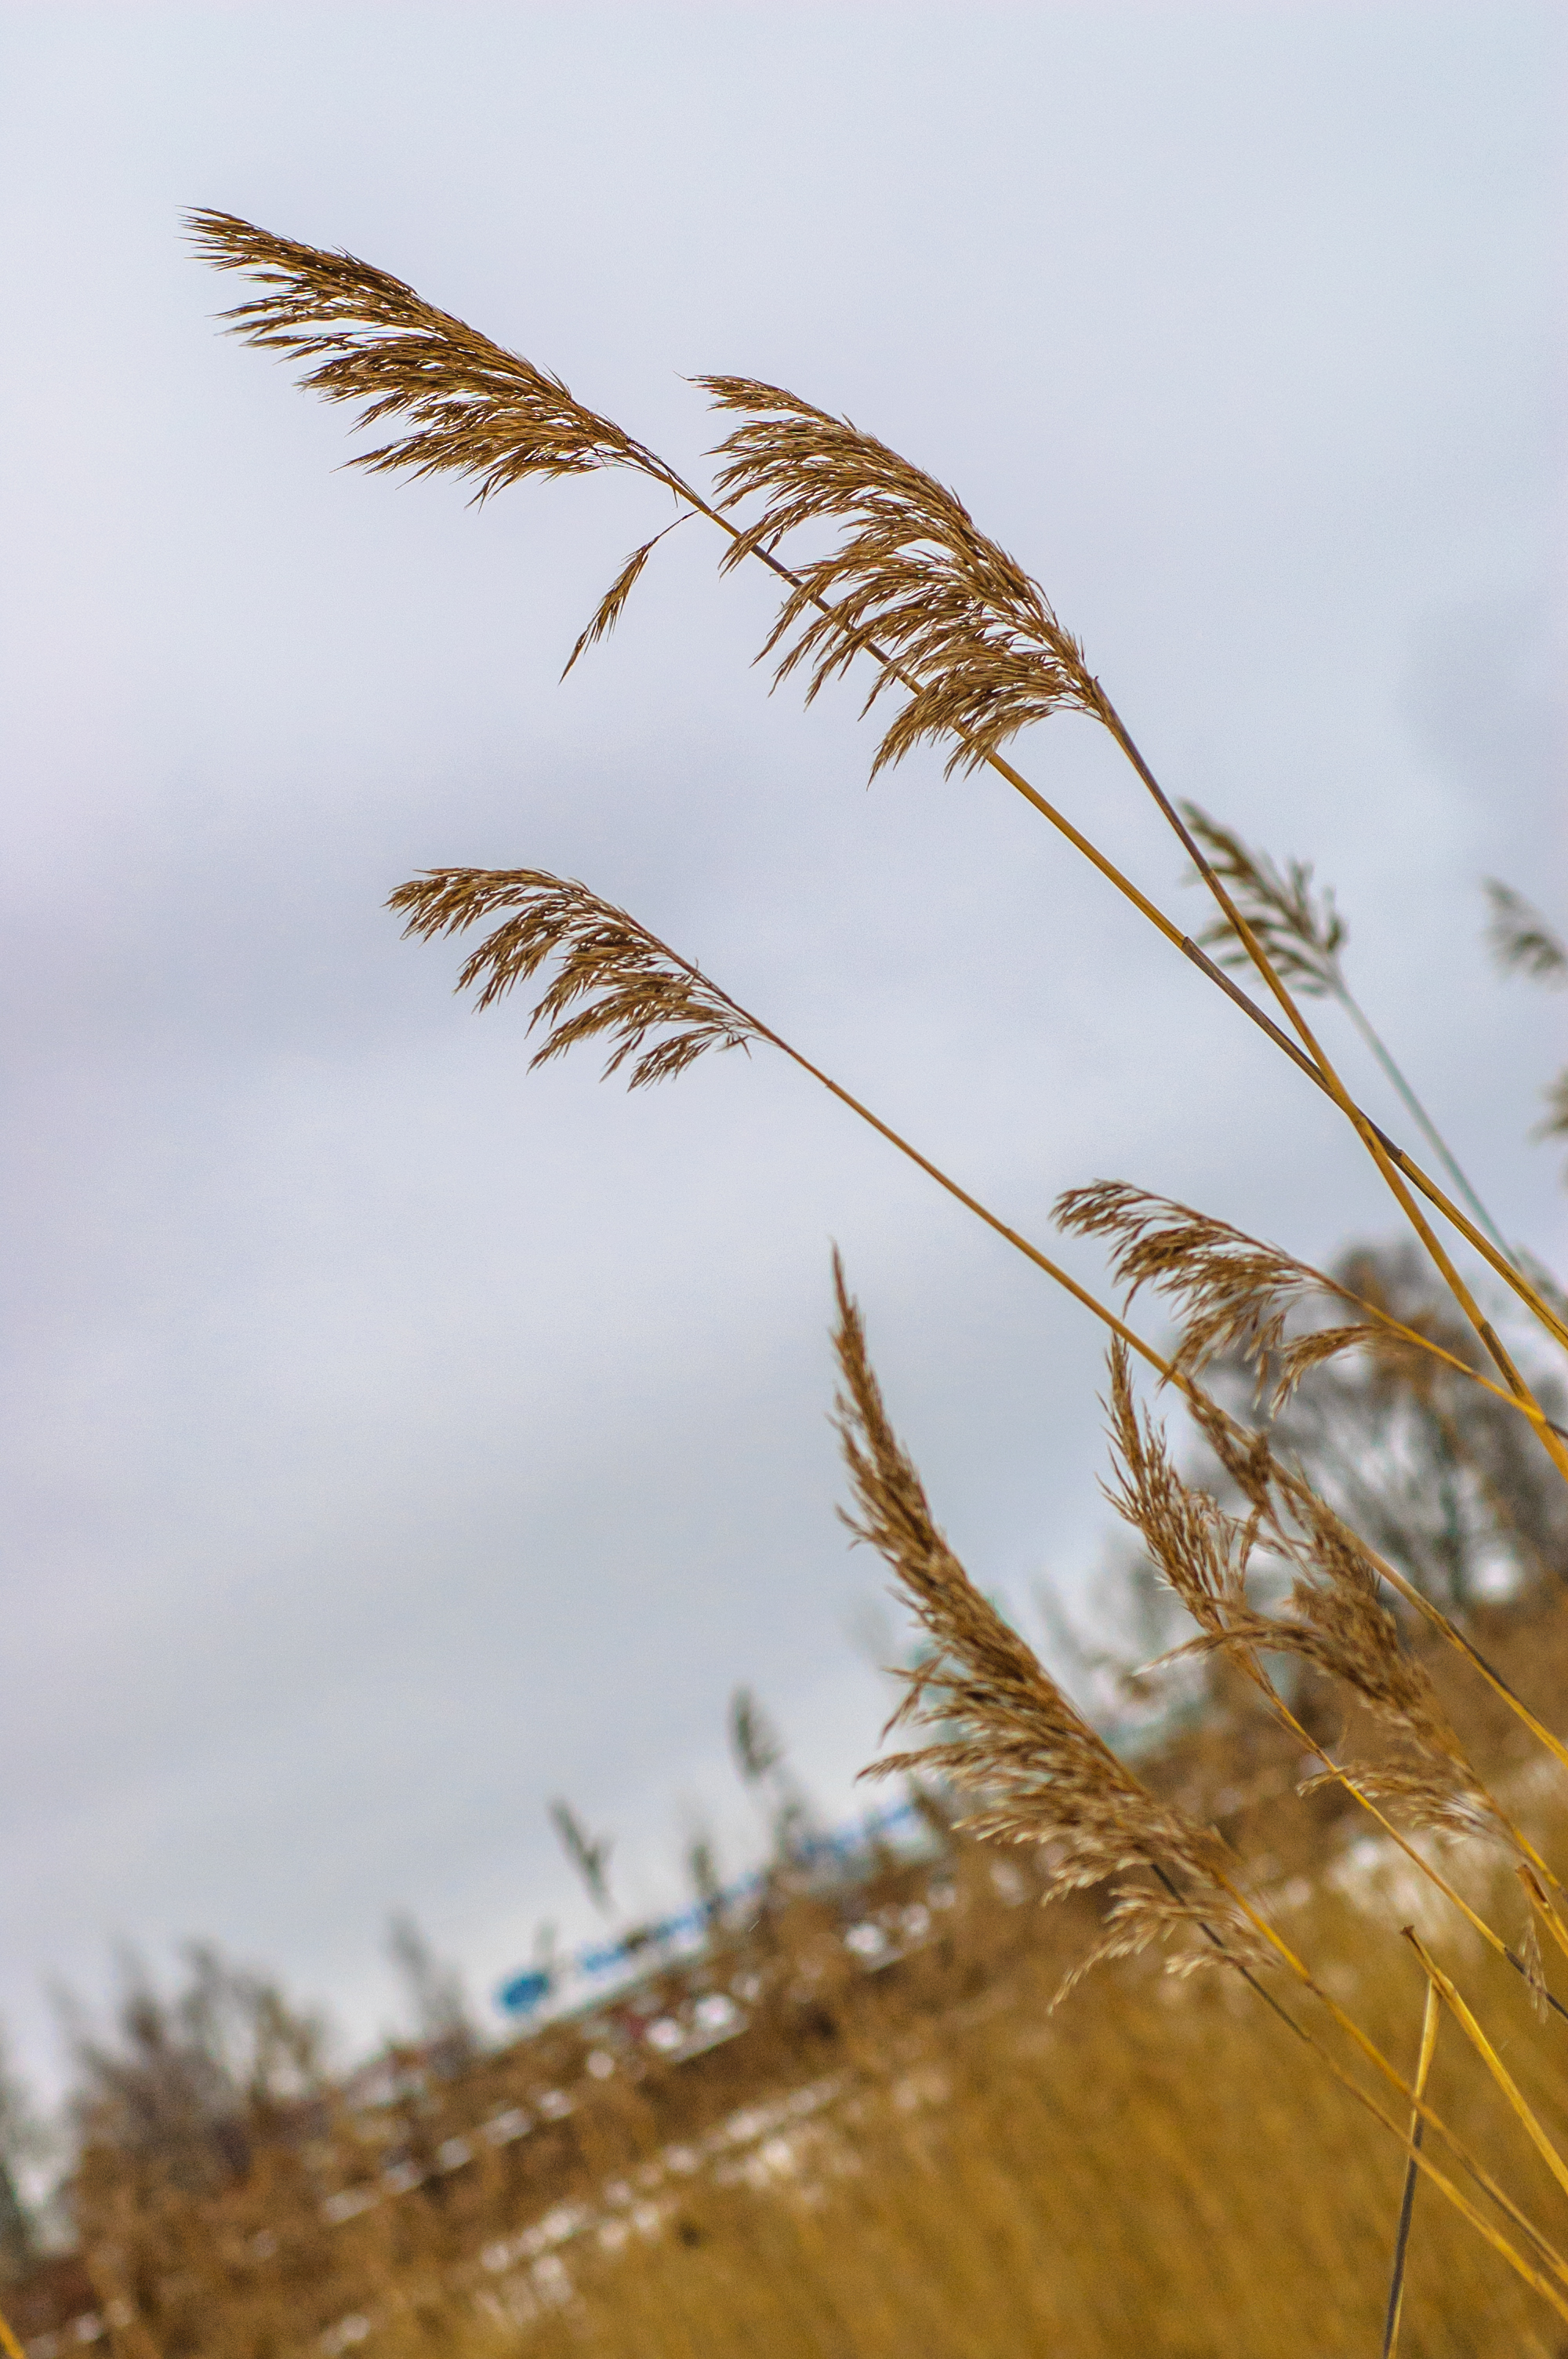
image, brown, flowering plant, sunlight, grass family, phragmites, twig, poales, plant stem, field, agriculture, herbaceous plant, durum, crop